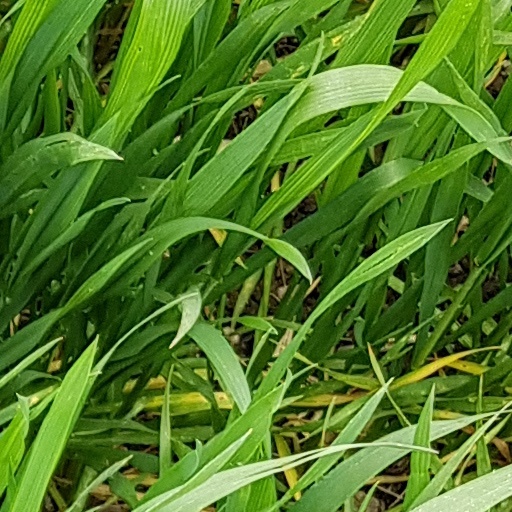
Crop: wheat